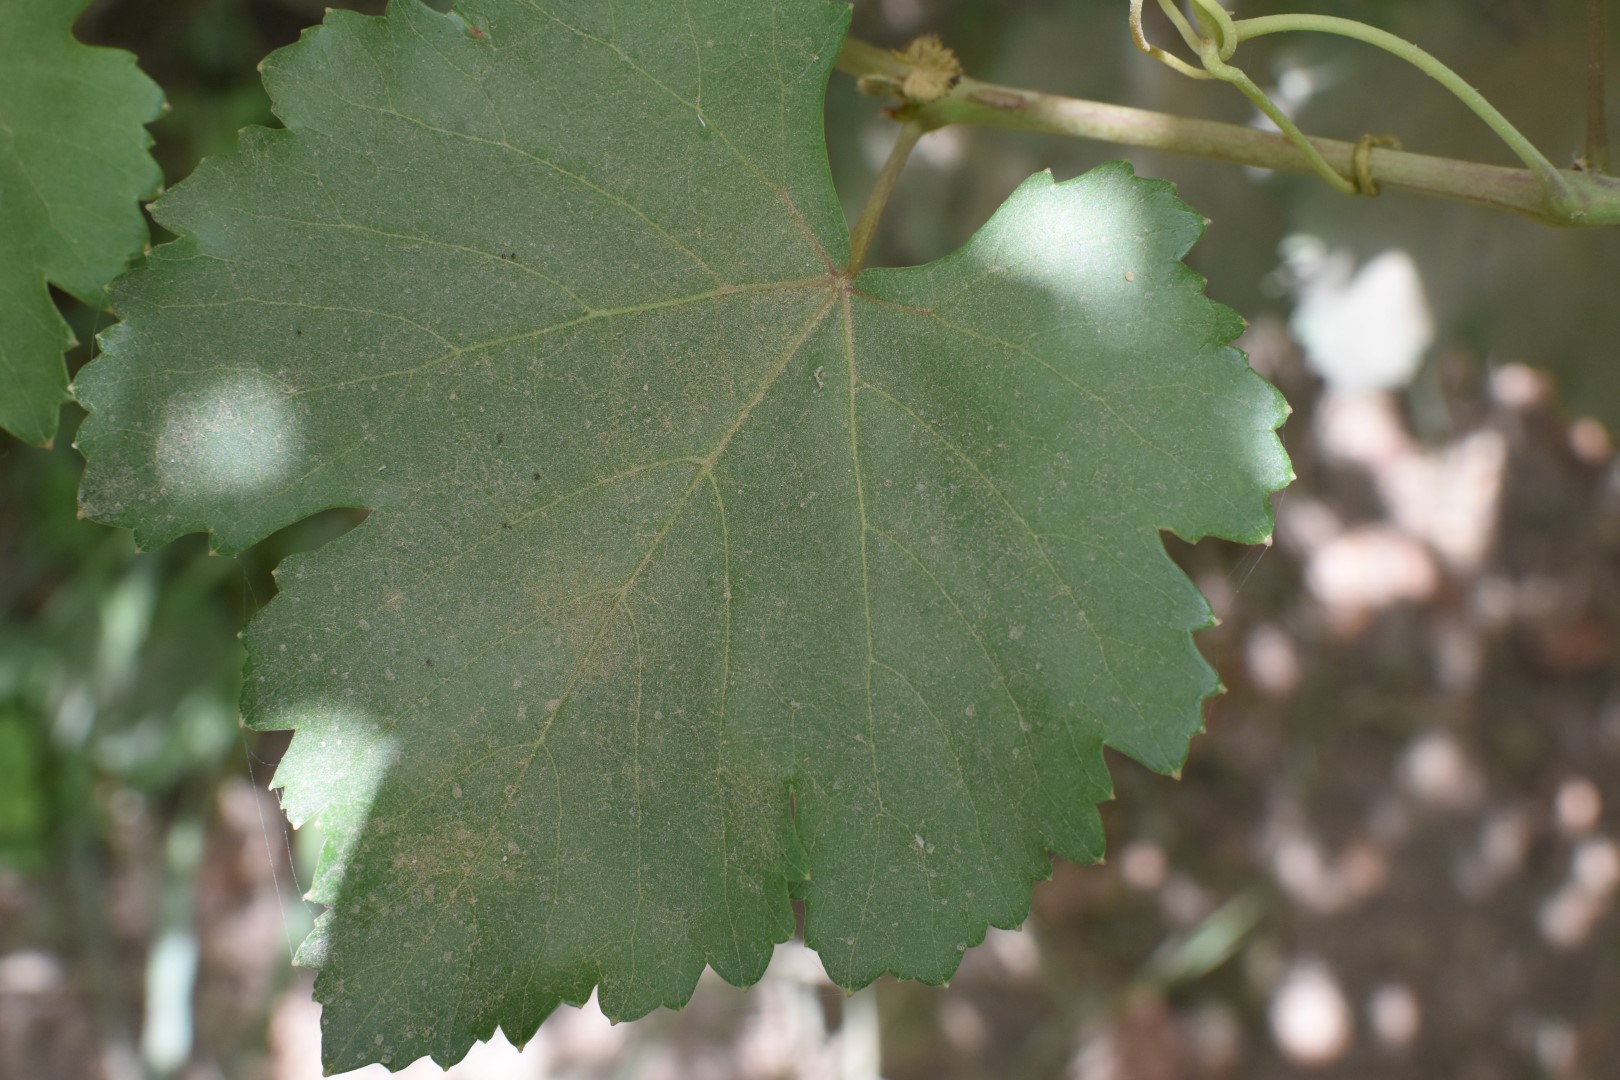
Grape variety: Riasi